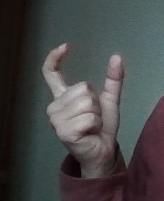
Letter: nun